Red Lion, Hillingdon

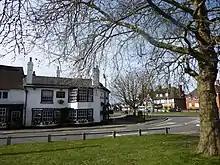
The Red Lion

The Red Lion is a Grade II listed public house at Royal Lane, Hillingdon, London.